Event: Nepal Earthquake
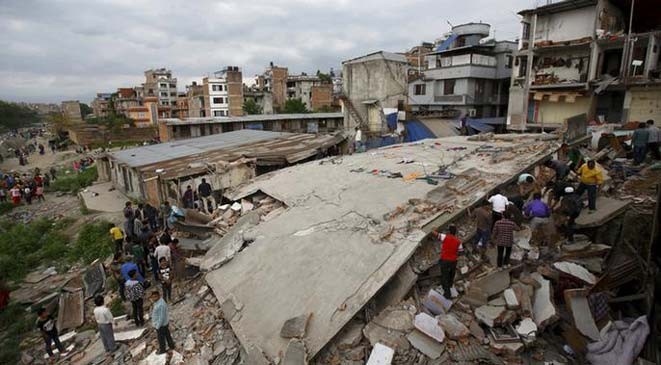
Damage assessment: damage